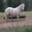
Label: horse